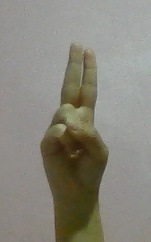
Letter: taa